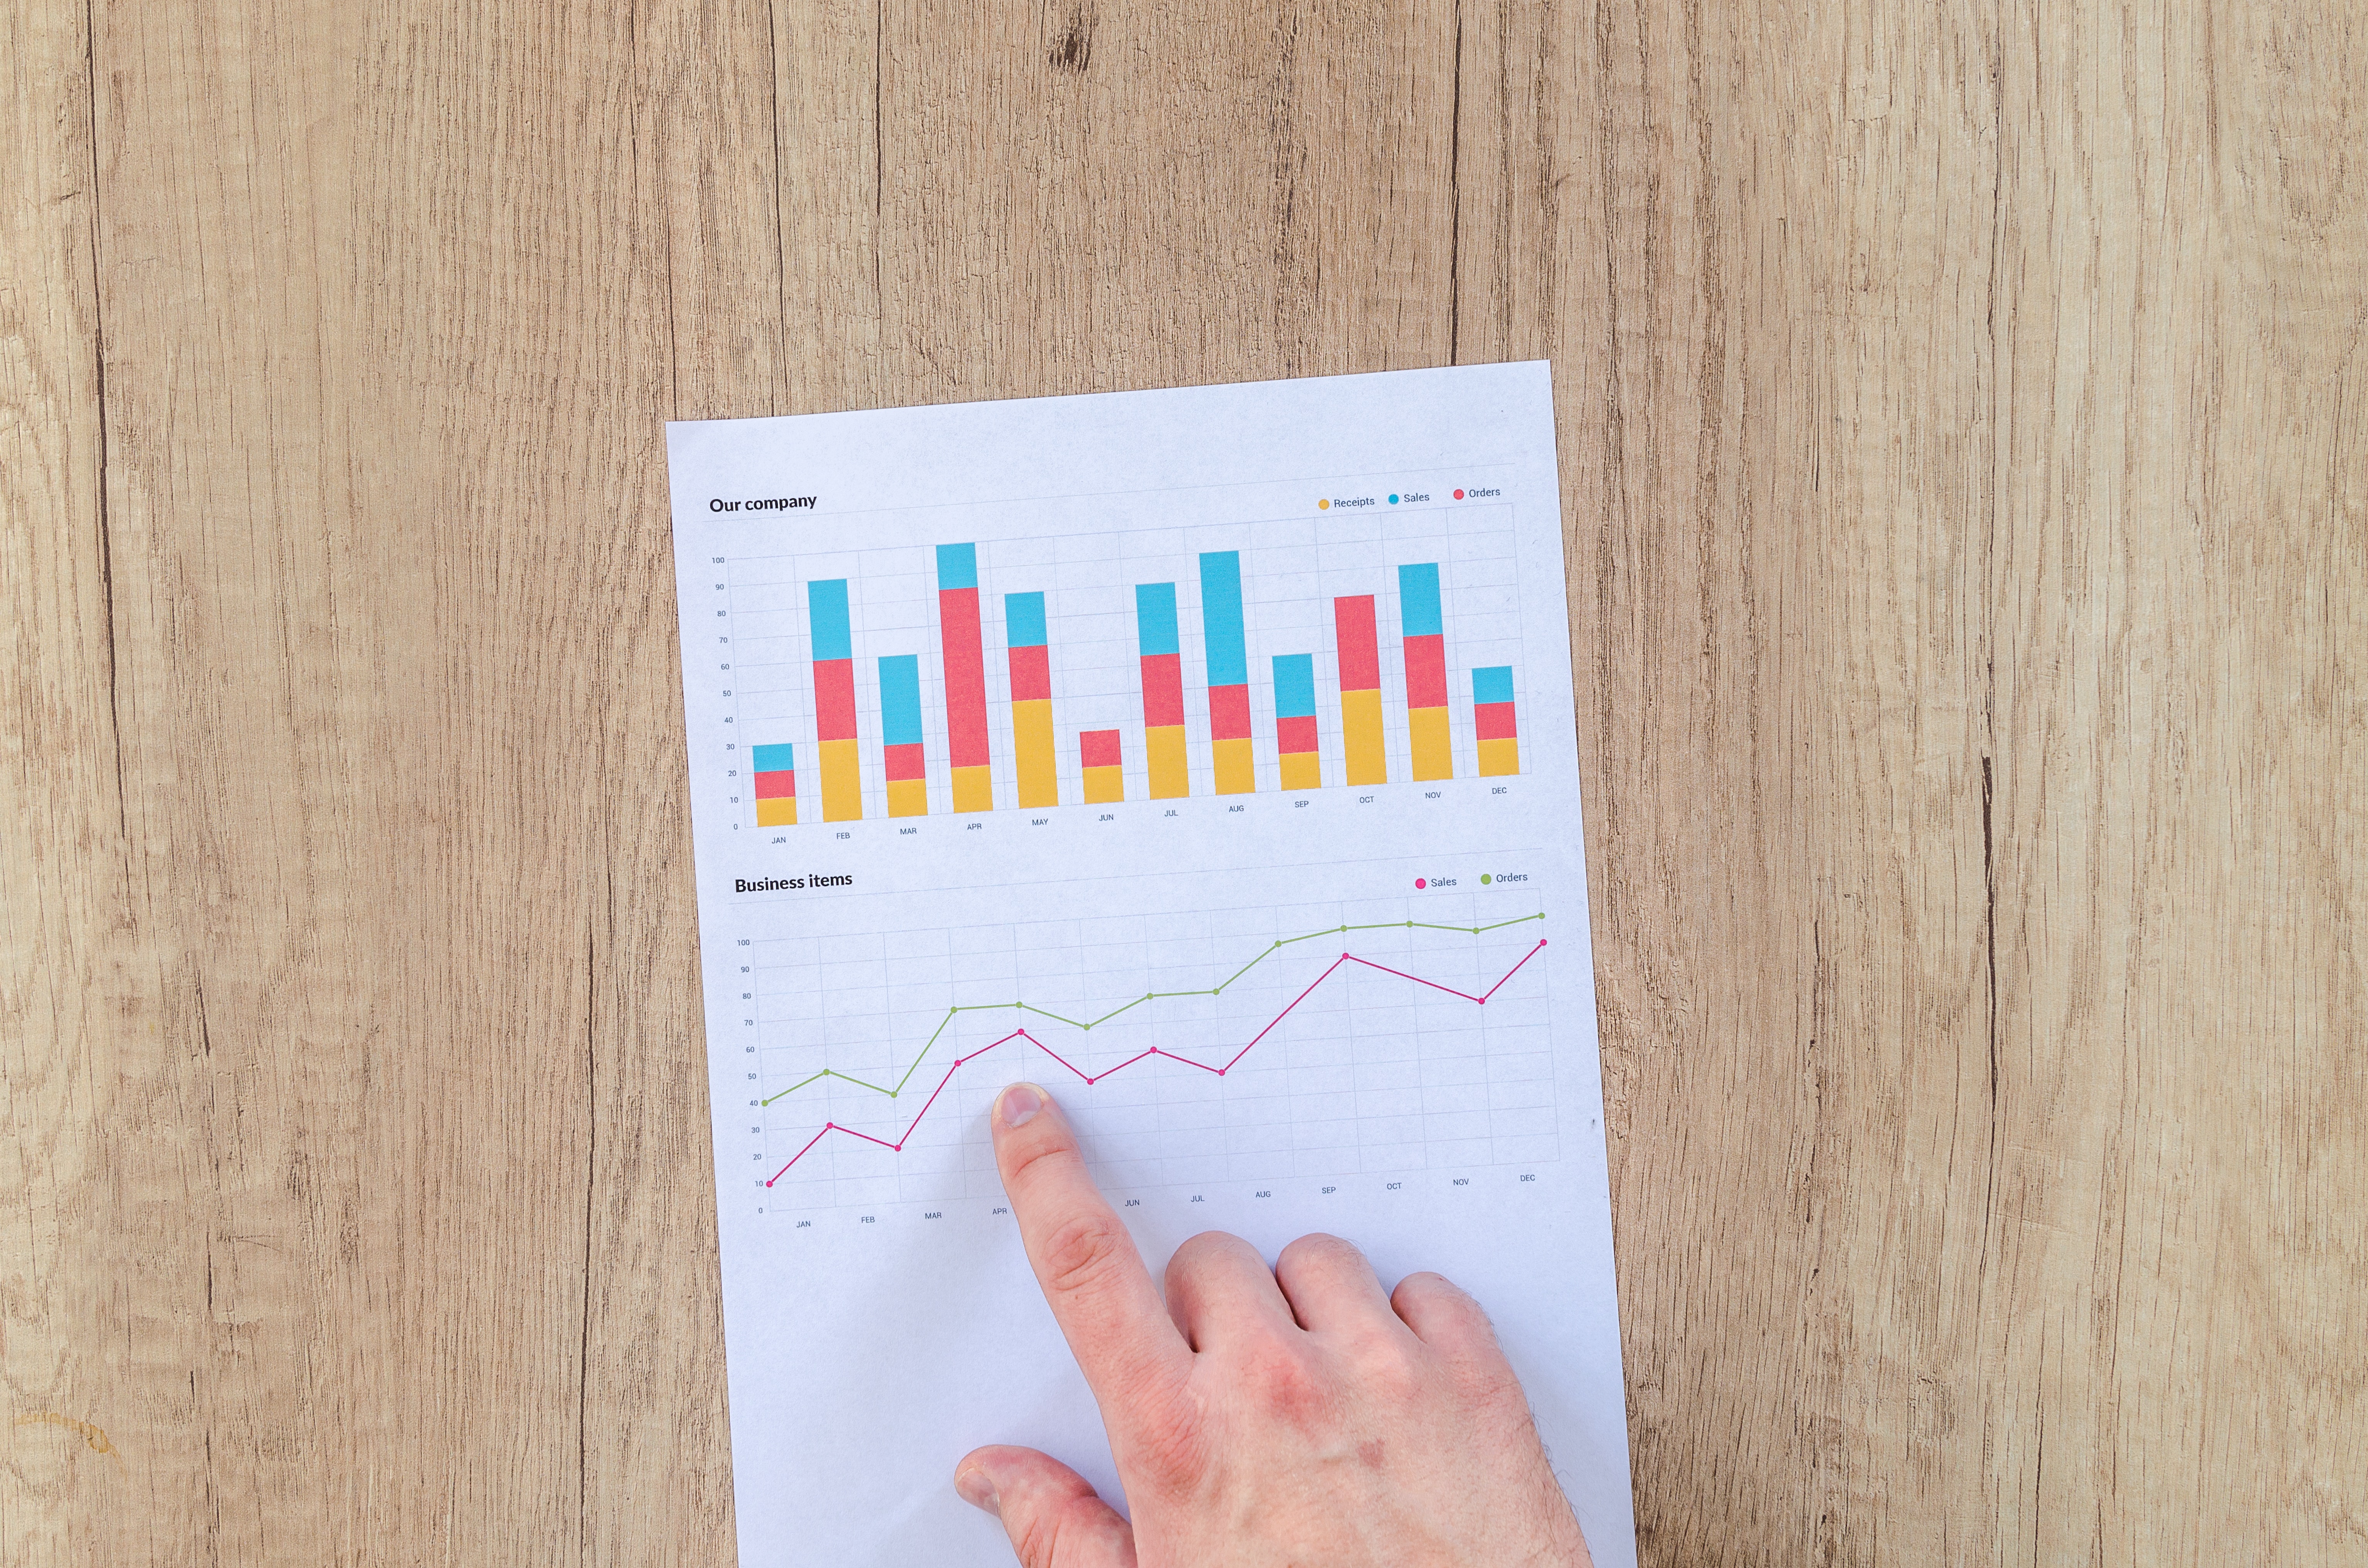
hand, font, finger, design, paper